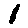
Label: 1